Operation Krohcol

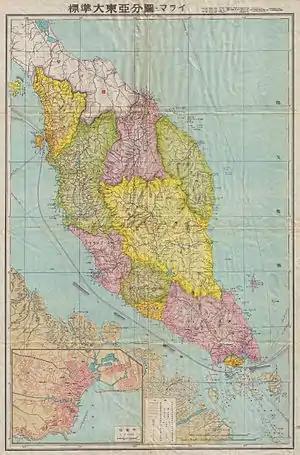
1942 Japanese map of the Malay Peninsula and Singapore

As an alternative to Matador, three ad hoc columns were put together to harass and delay the Japanese advance from their beachheads at Songkhla and Pattani.